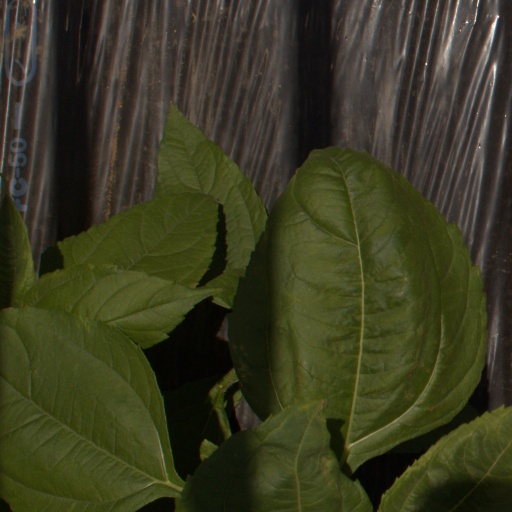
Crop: Jerusalem artichoke